Migration from Ghana to Germany

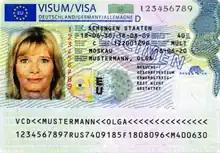
Specimen of a German Schengen visa

International Organization for Migration defines regular migration as migration that occurs in compliance with the laws of the country of origin, transit, and destination. IOM also defines irregular migration as the movement of persons that takes place outside the laws, regulations, or international agreements governing the entry into or exit from the State of origin, transit, or destination.